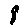
Label: 8